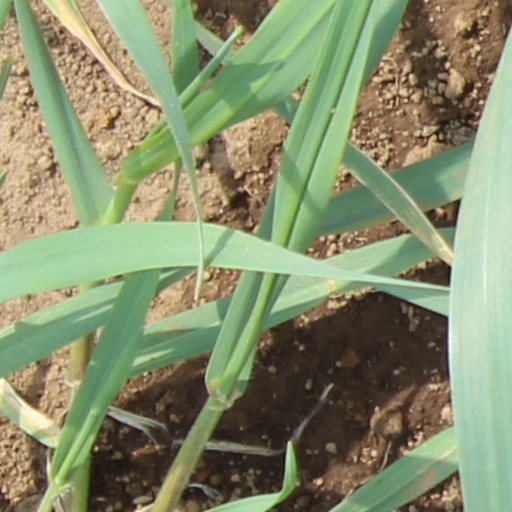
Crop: wheat